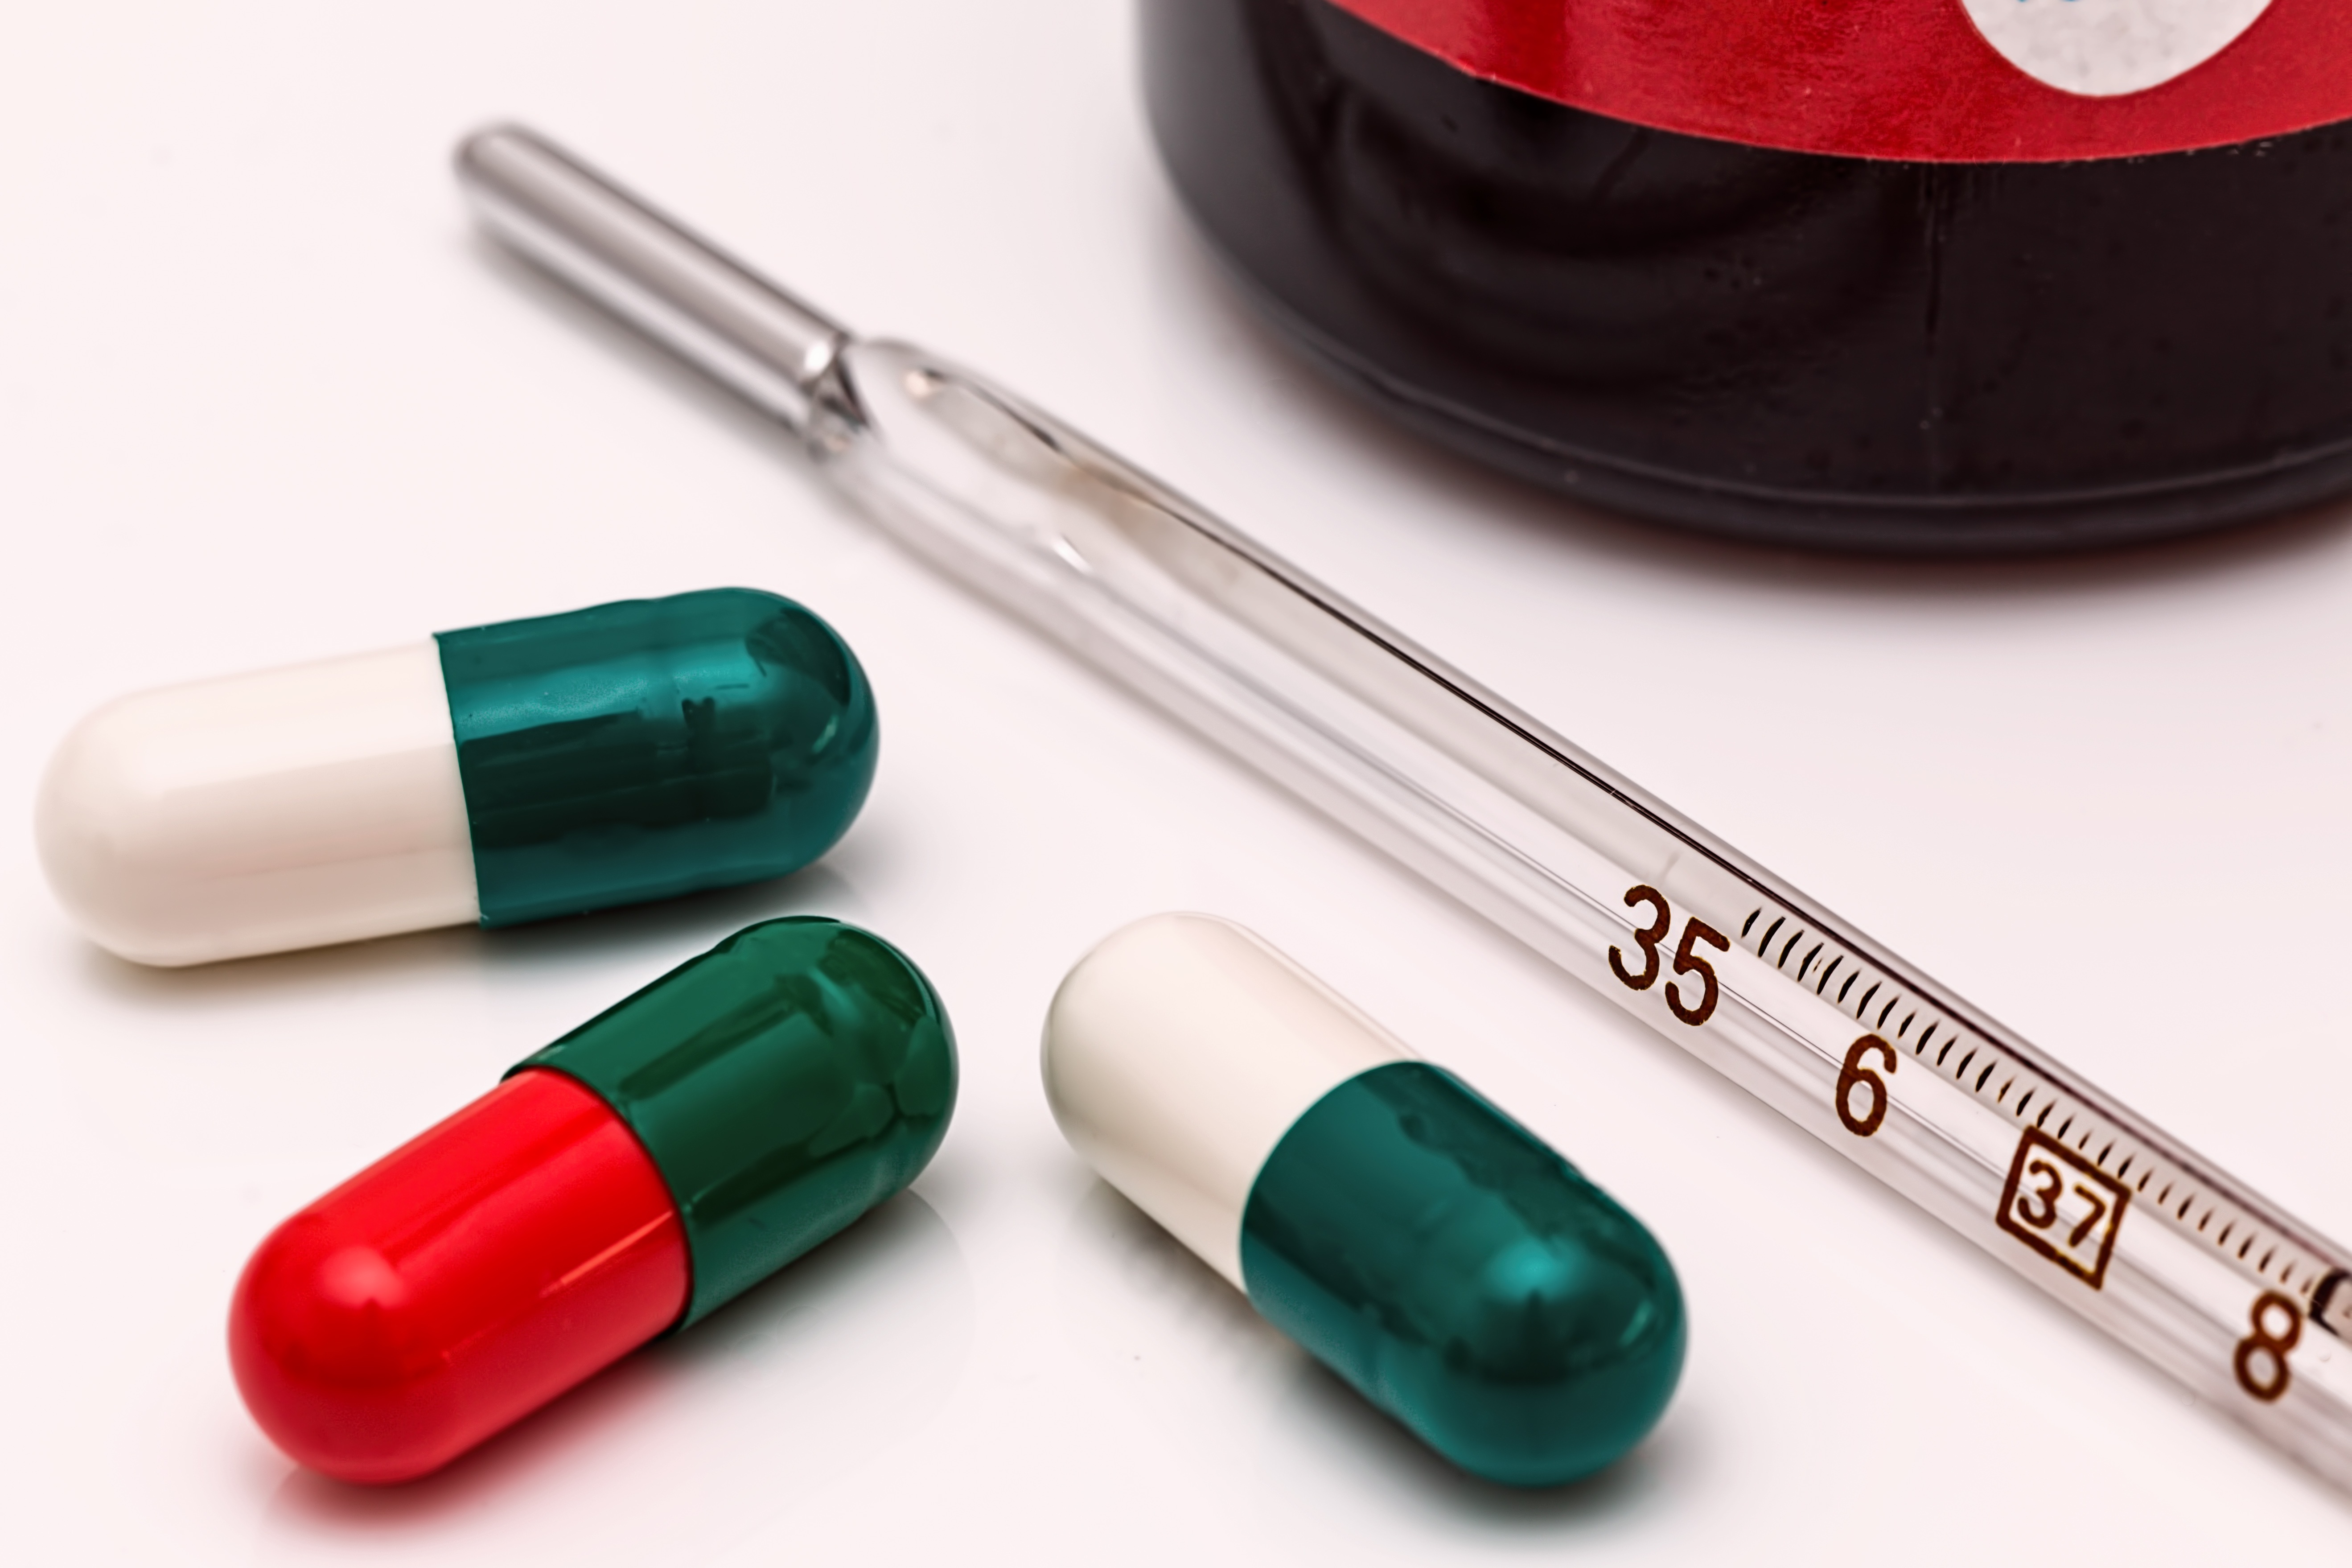
cold, winter, tablet, medicine, health, lip, eye, hot, pharmacy, organ, prescription, pills, cosmetics, flu, fever, thermometer, ill, medical, sick, illness, infection, influenza, cough, drugs, virus, temperature, antibiotic, medication, treatment, healthcare, disease, dose, unhealthy, capsules, sickness, headache, pharmaceutical, unwell, symptom, sneeze, head cold, feverish